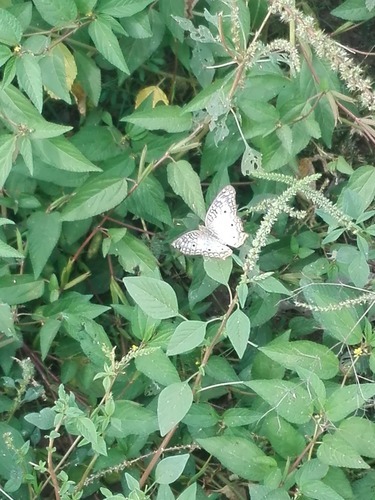
Scientific name: Anartia jatrophae
Common name: White peacock
Family: Nymphalidae
Order: Lepidoptera
Pollinator type: Primary pollinator
Habitat: Gardens, parks, and open areas
Geographic range: Southern United States to Argentina
Conservation status: Least Concern